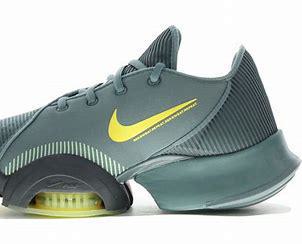
Brand: Nike
Model: Air Zoom Superrep